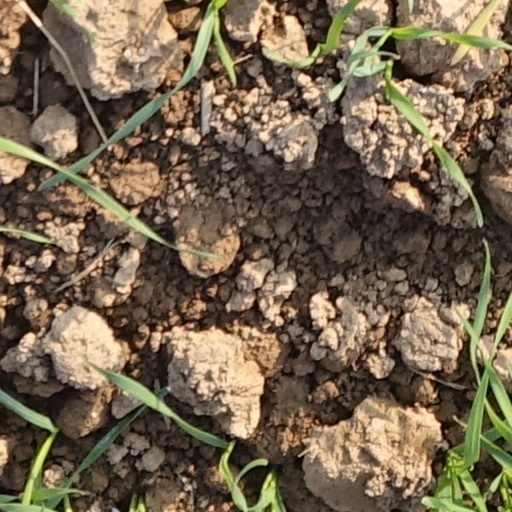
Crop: wheat